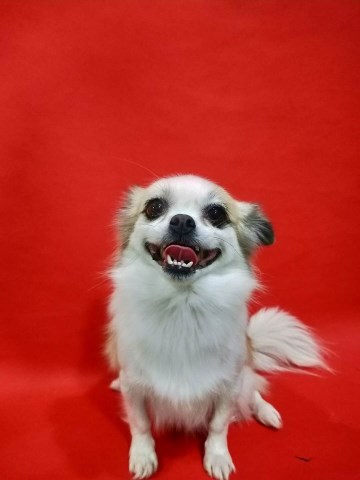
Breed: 806-n000129-papillon